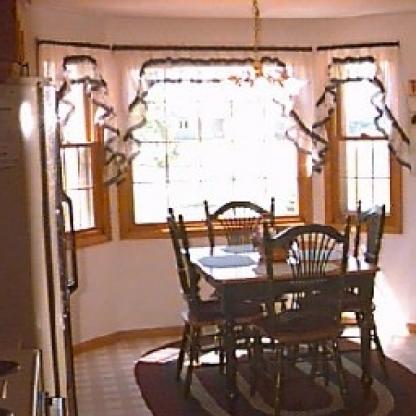
Scene: Indoor